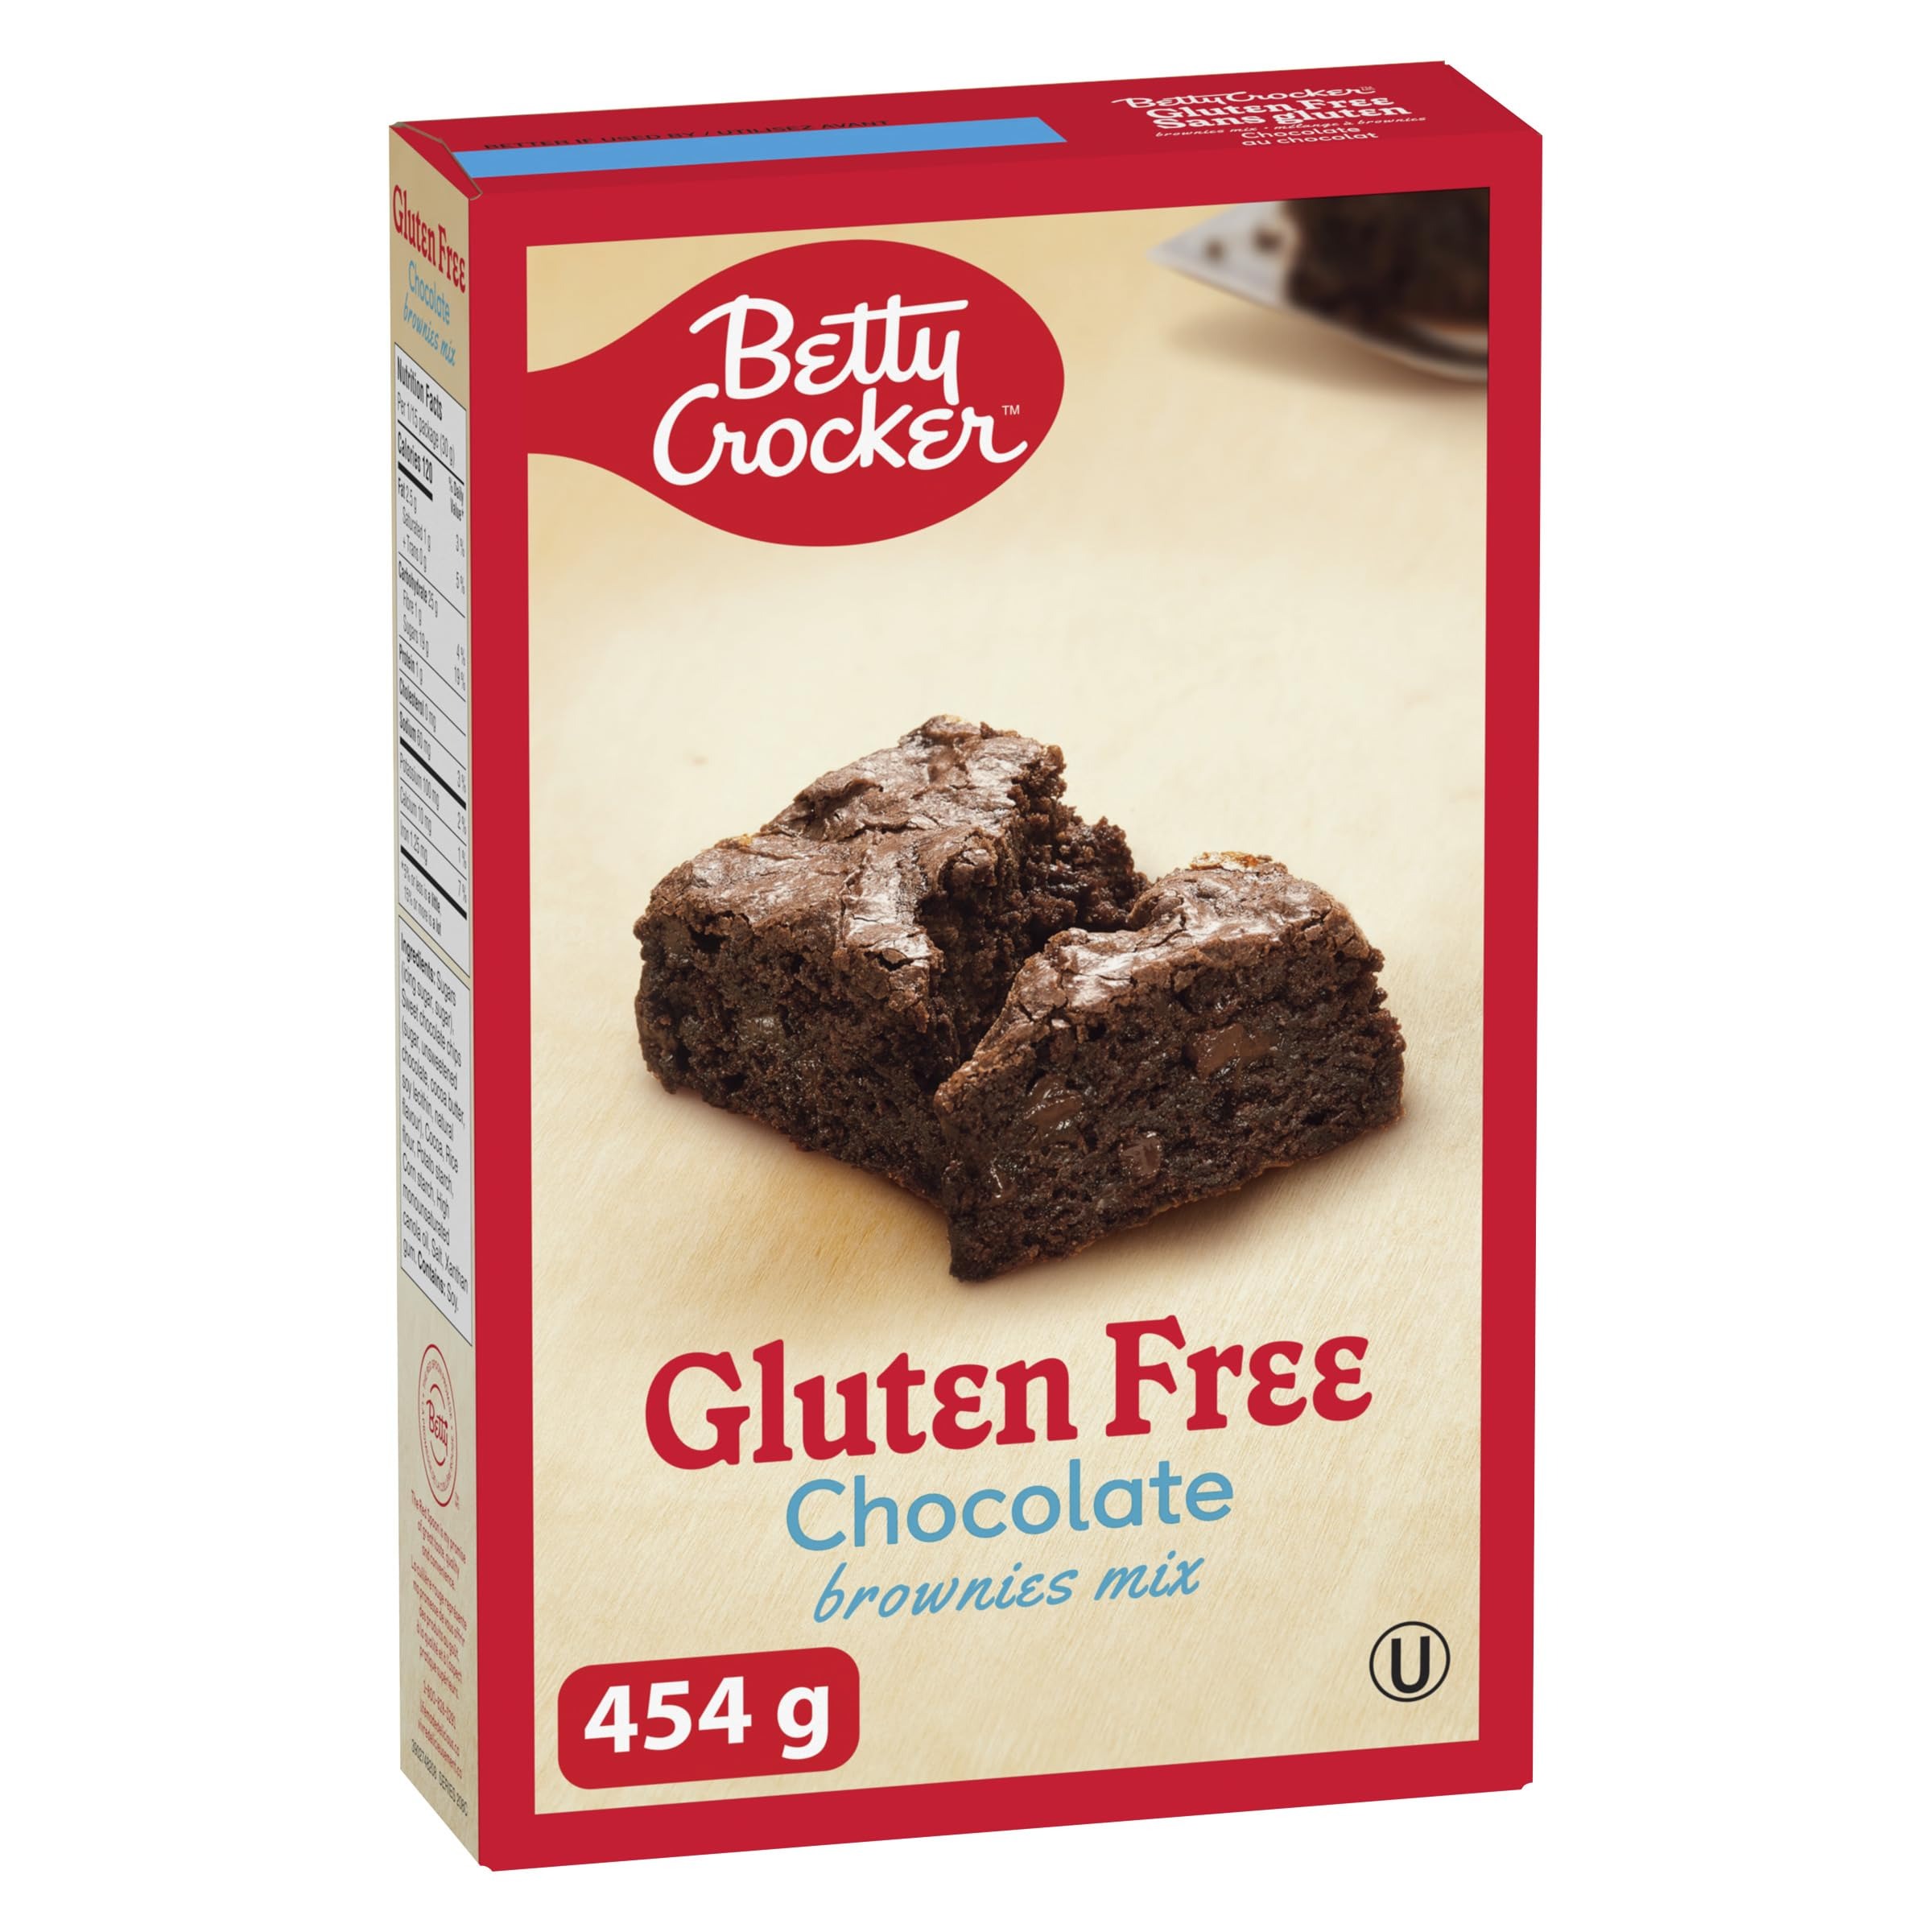
Item Name: Betty Crocker Chocolate Gluten Free Brownie Mix, 454g/16 oz. Box (Imported from Canada)
Bullet Point 1: Betty Crocker tested and approved! Easy to bake! GLUTEN FREE. Kosher, Vegetarian; Imported from Canada
Bullet Point 2: Betty Crocker tested and approved! Easy to bake! GLUTEN FREE. Kosher, Vegetarian; Imported from Canada
Bullet Point 3: Betty Crocker tested and approved! Easy to bake! GLUTEN FREE. Kosher, Vegetarian; Imported from Canada
Bullet Point 4: Betty Crocker tested and approved! Easy to bake! GLUTEN FREE. Kosher, Vegetarian; Imported from Canada
Bullet Point 5: KosherImported from Canada
Product Description: Betty Crocker Chocolate Gluten Free Brownie Mix, 454g/16 oz. Box For fast and tasty sweets and savouries, look to gluten free brownies! Indulge your sweet tooth with this delightfully chocolatey cake. A great tasting option for anyone - whether they're avoiding gluten or not. Serve as a nice treat for your friends and family! Betty Crocker tested and approved! Easy to bake! GLUTEN FREE. Kosher, Vegetarian; Imported from Canada. Betty Crocker tested and approved! Easy to bake! GLUTEN FREE. Kosher, Vegetarian; Imported from Canada. Betty Crocker tested and approved! Easy to bake! GLUTEN FREE. Kosher, Vegetarian; Imported from Canada. Betty Crocker tested and approved! Easy to bake! GLUTEN FREE. Kosher, Vegetarian; Imported from Canada. KosherImported from Canada
Value: 16.0144
Unit: Ounce

Price: 24.99